Zamboanguita

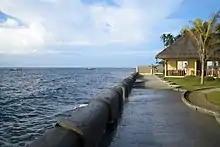
Shoreline in Zamboanguita

Zamboanguita is politically subdivided into 10 barangays. Each barangay consists of puroks and some have sitios.